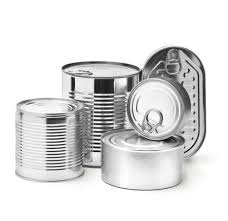
Waste category: metal